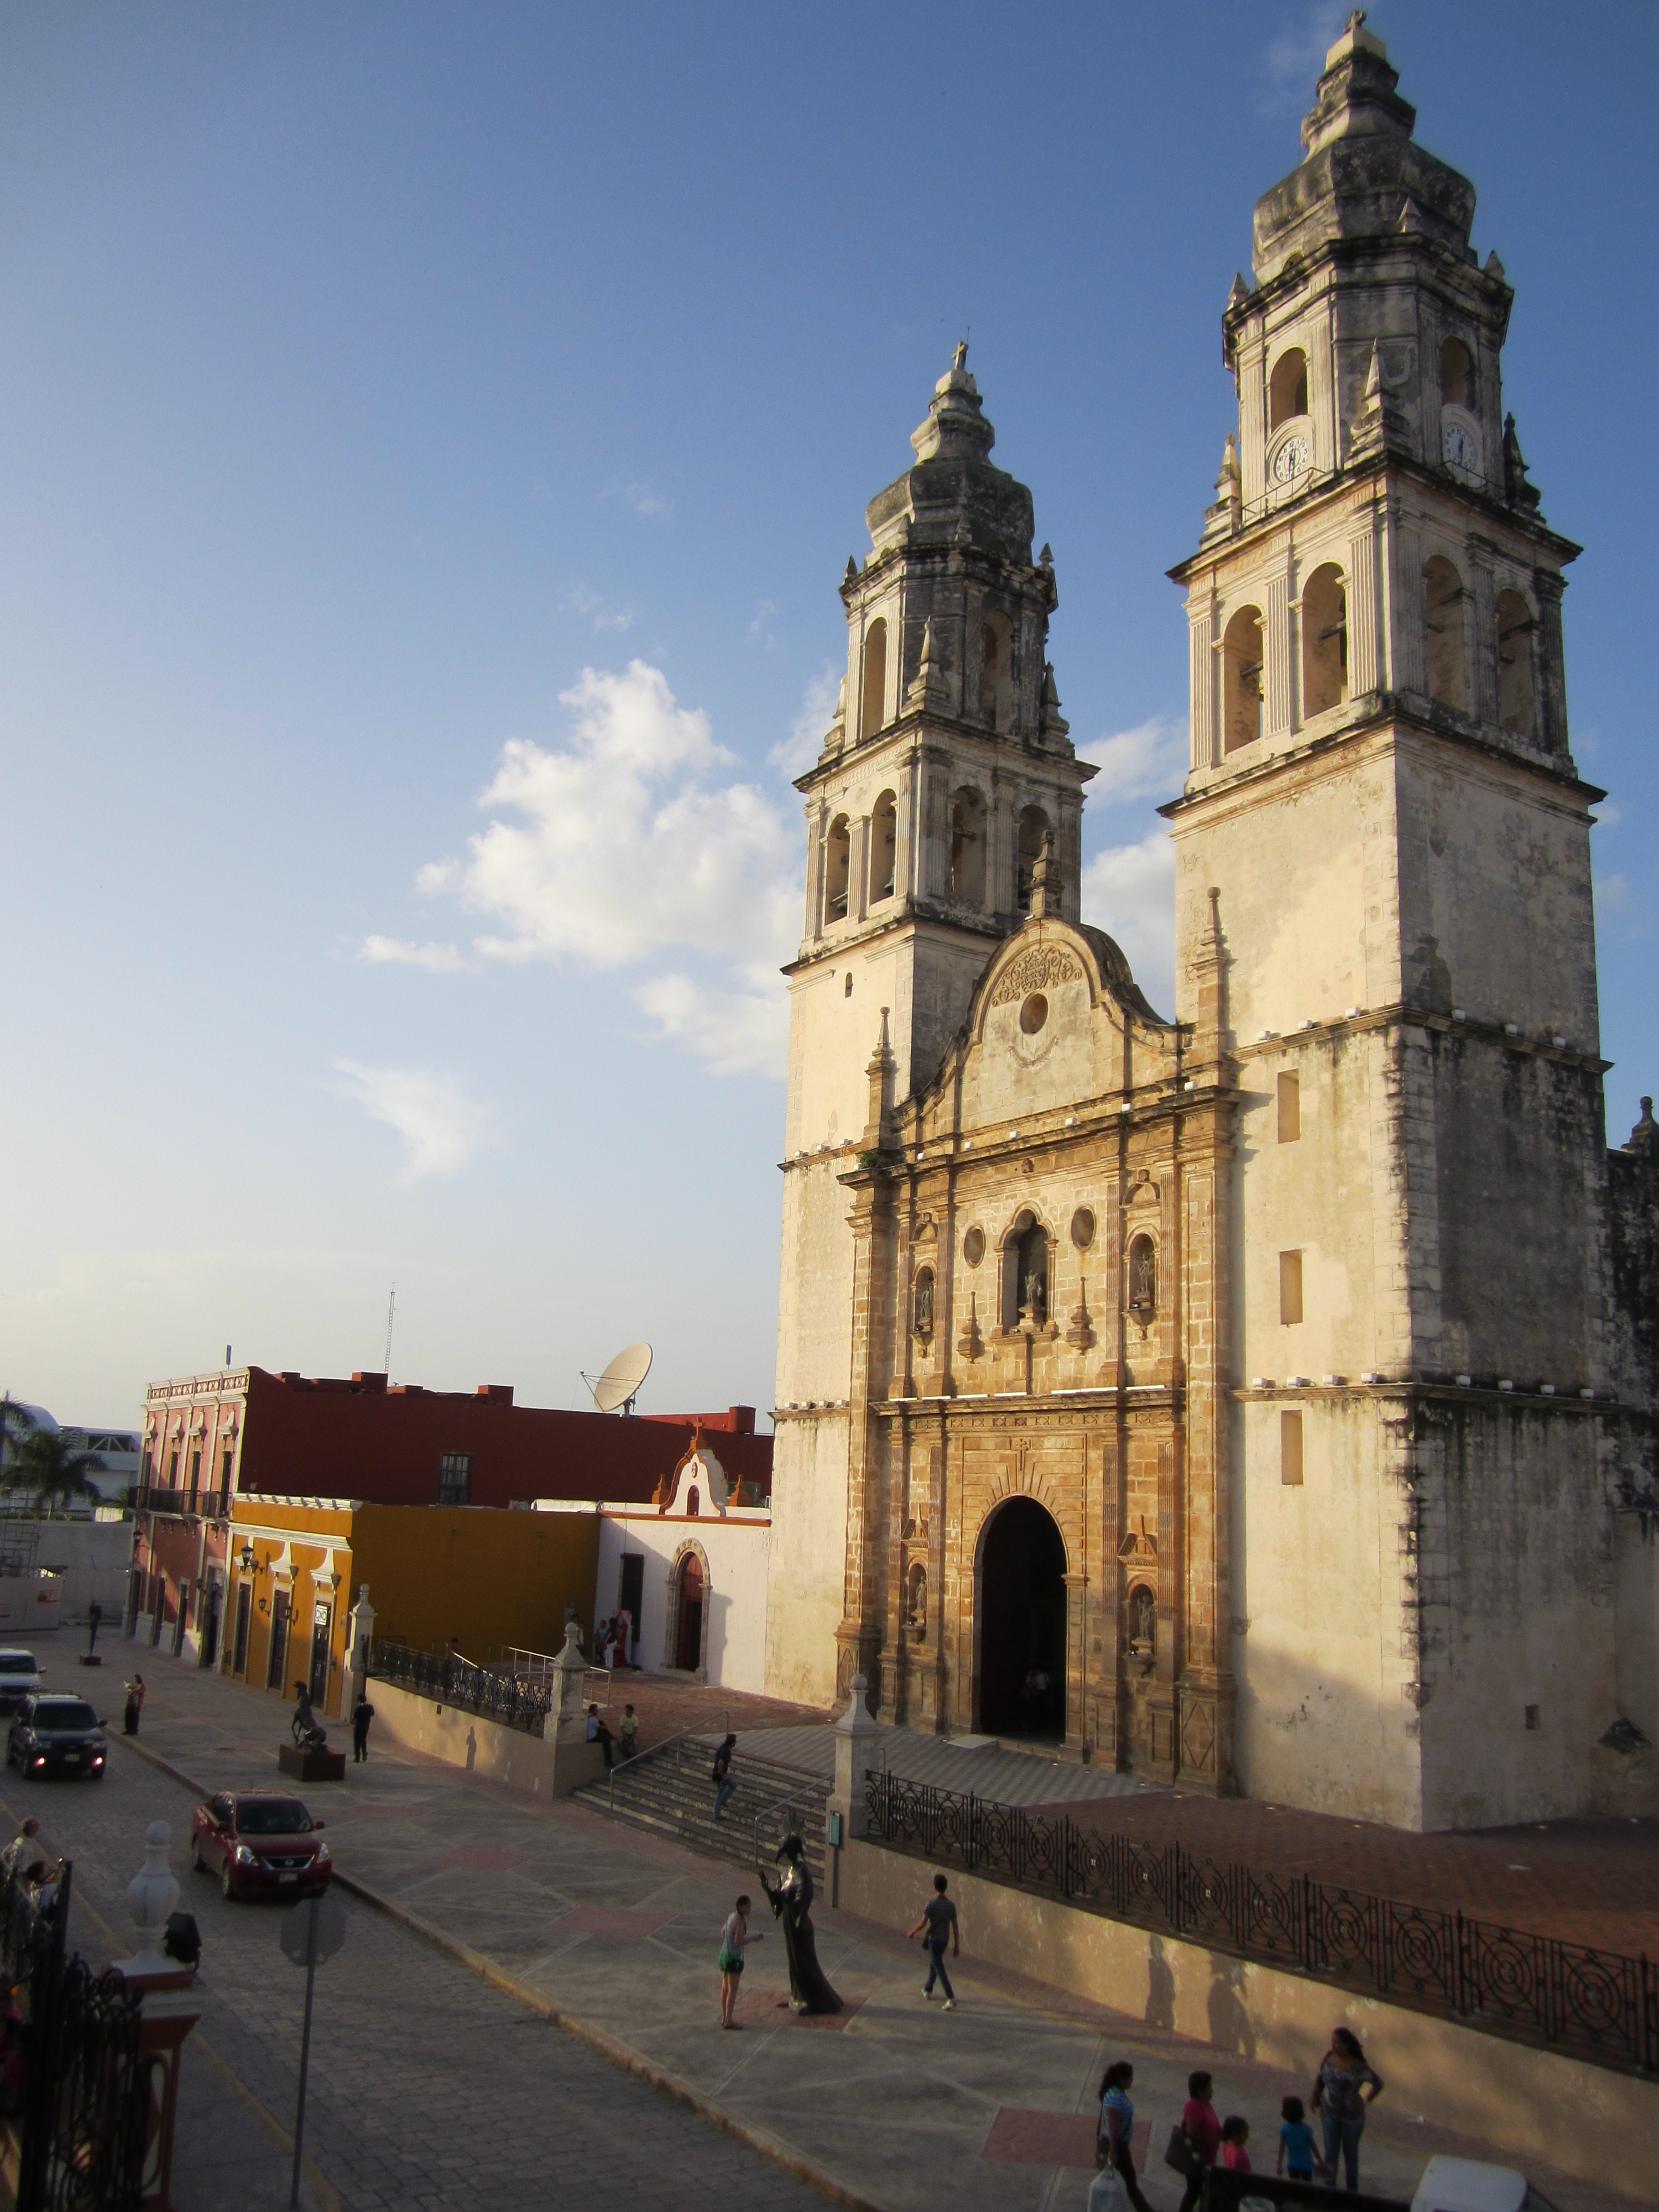
architecture, building, tower, landmark, facade, church, cathedral, place of worship, bell tower, spire, basilica